Ashland State Park

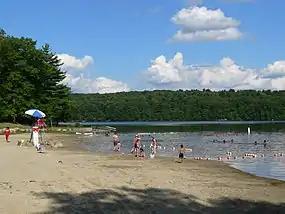
Swimming beach

The park's trails are used for hiking, bicycling, and cross-country skiing. The park has wheelchair-accessible restrooms, picnic grounds and swimming beach in addition to a ramp for motorized and non-motorized boating and fishing. It is staffed seasonally.